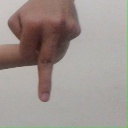
अक्षर: प